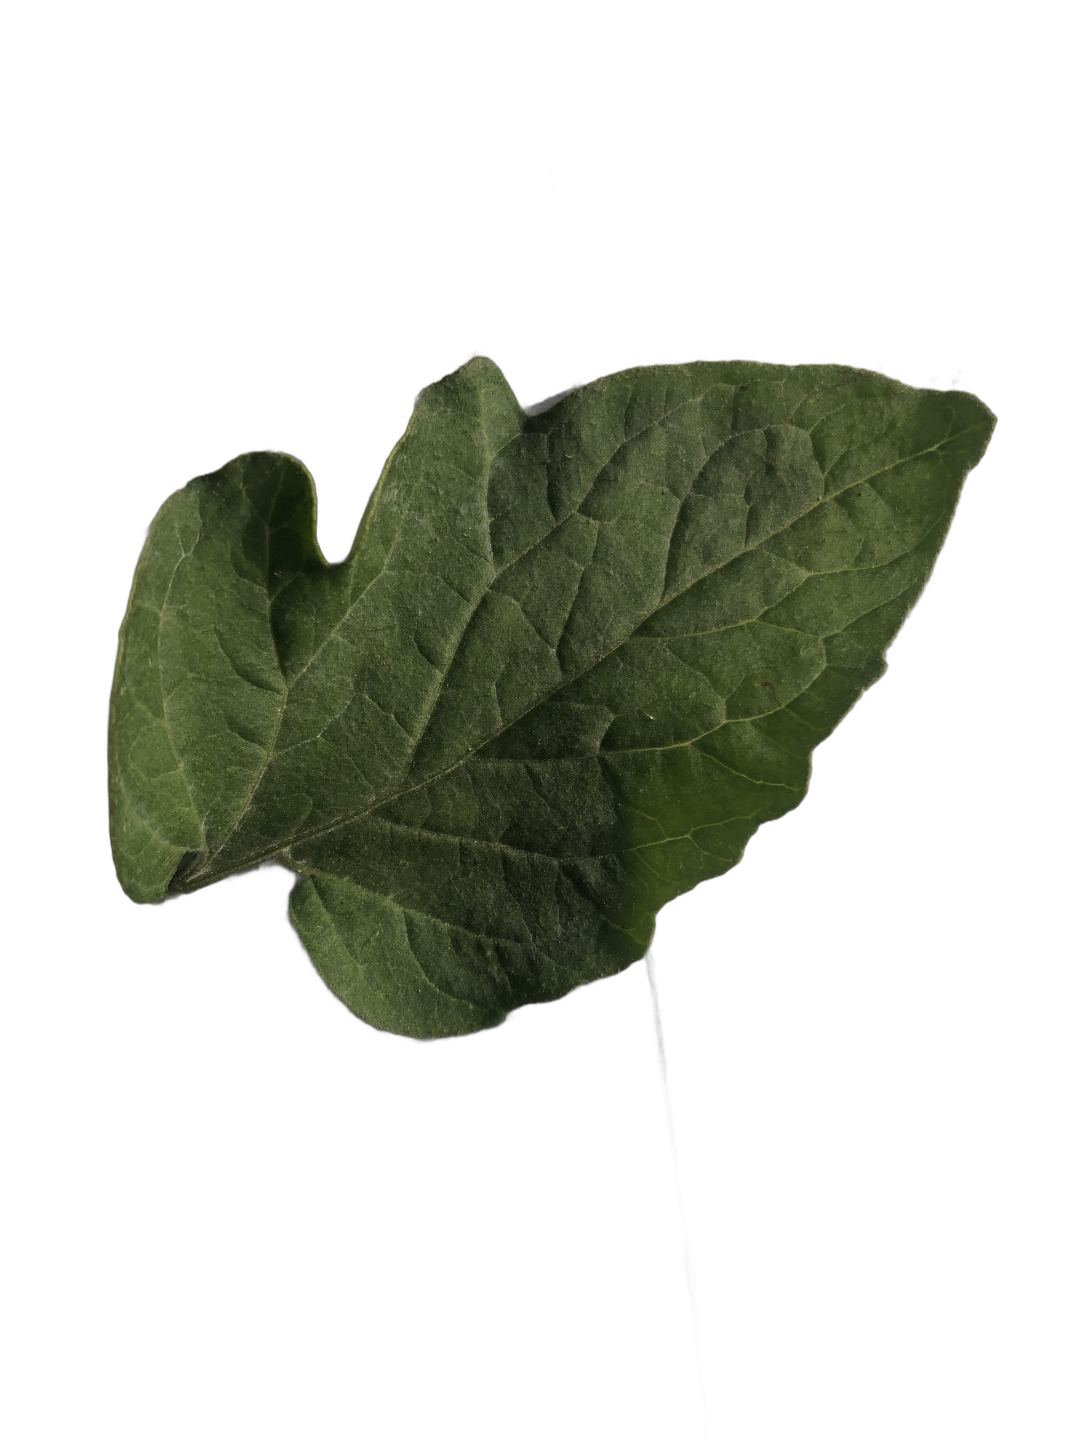
Crop: Tomato
Label: Healthy